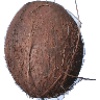
Label: cocos